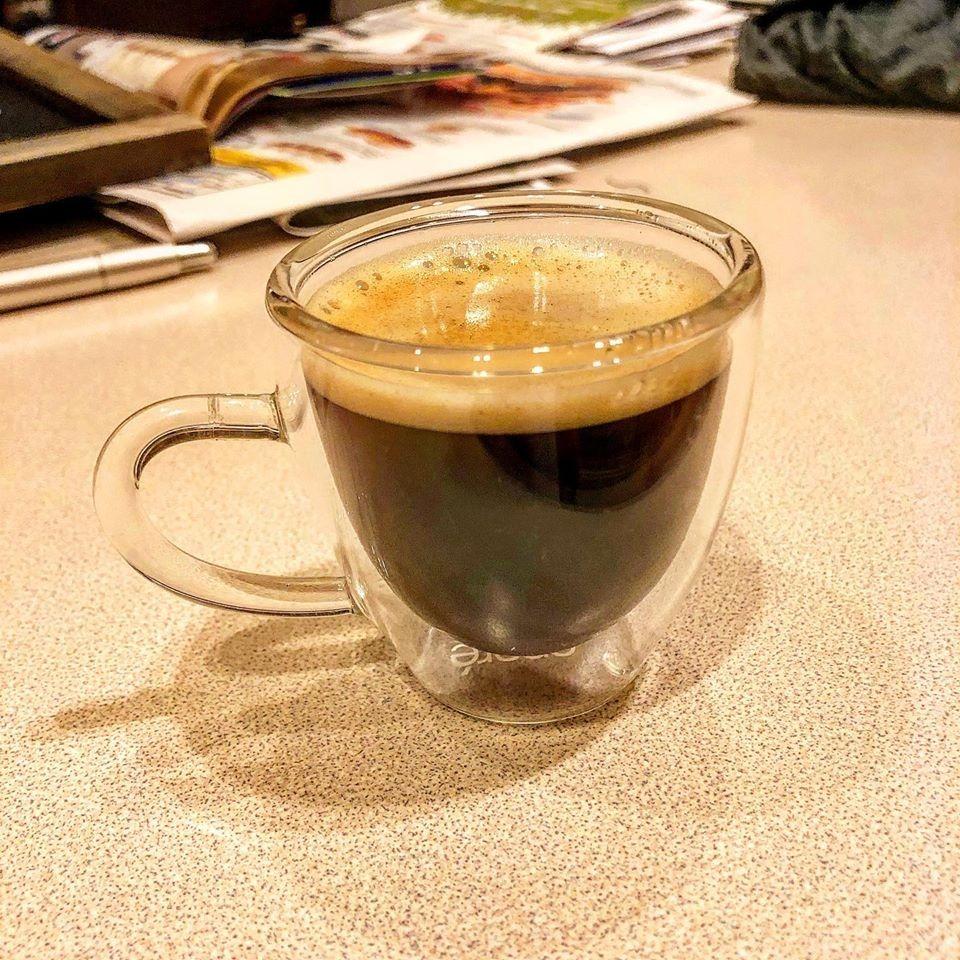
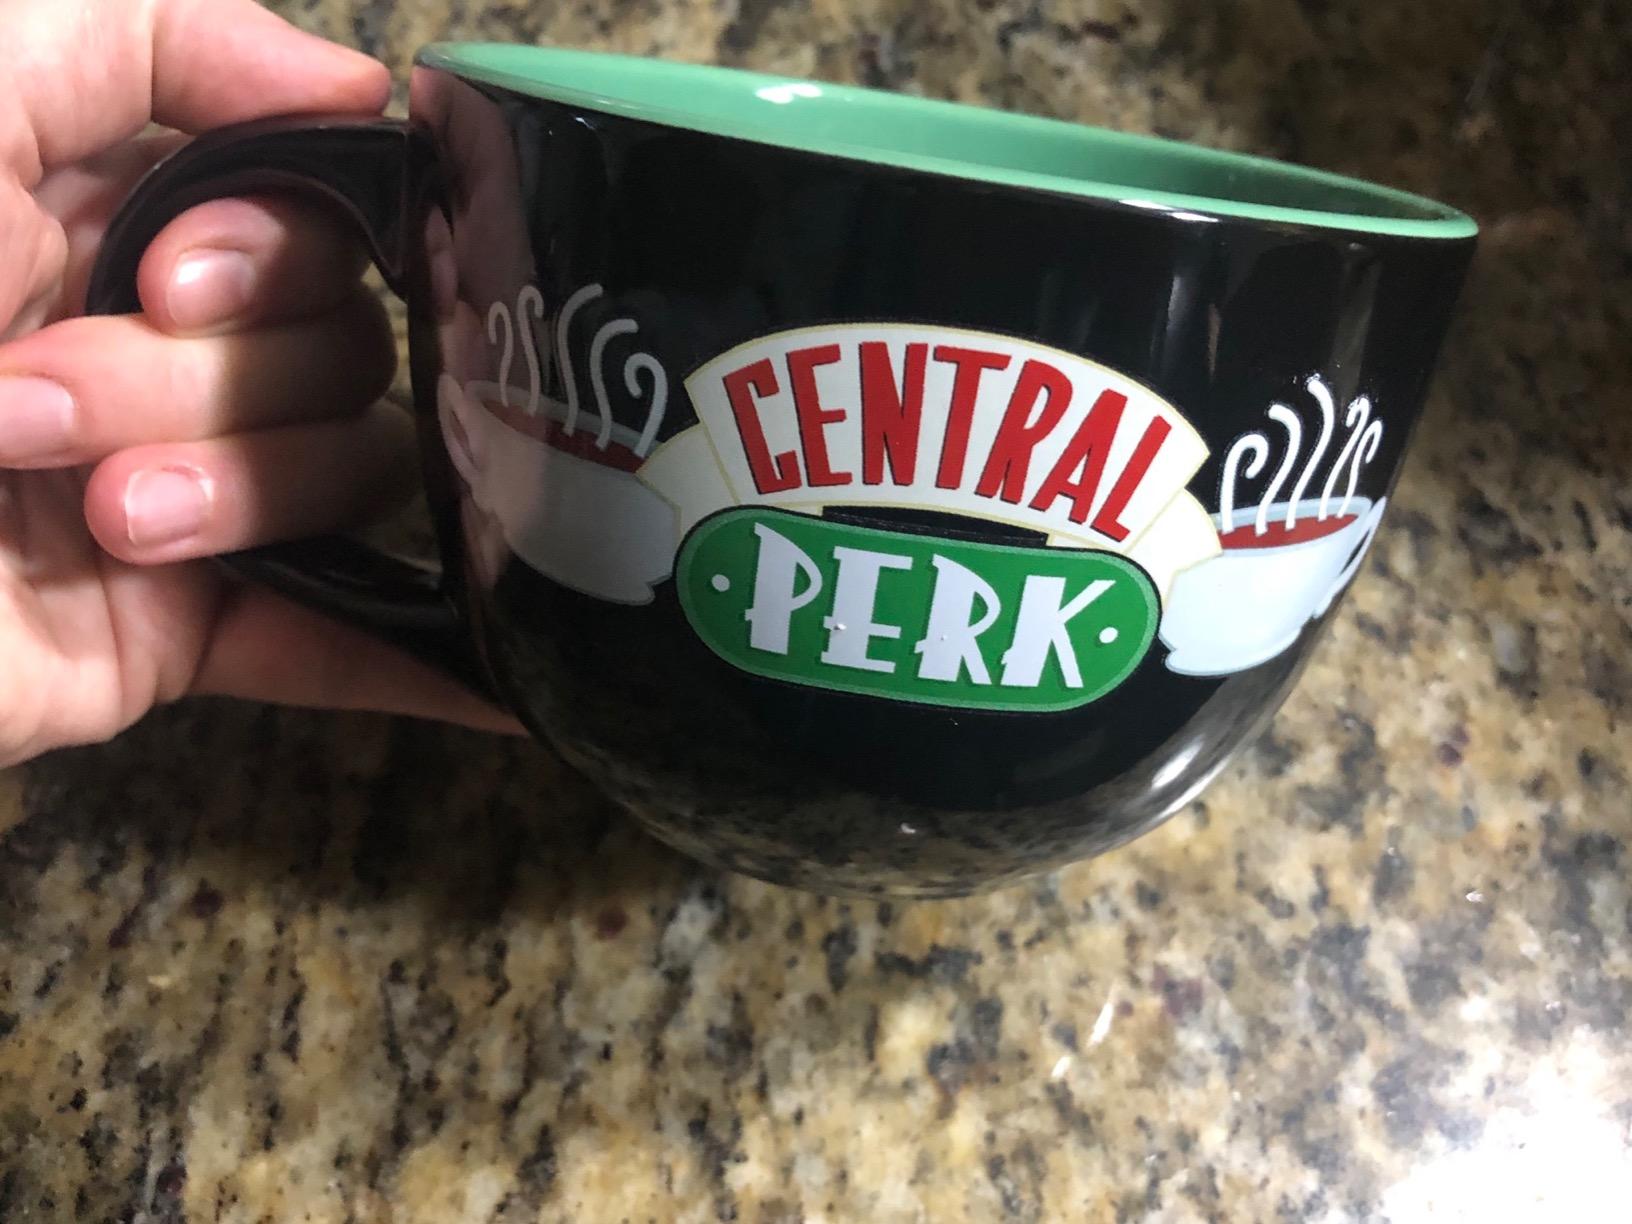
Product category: items_mug
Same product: no